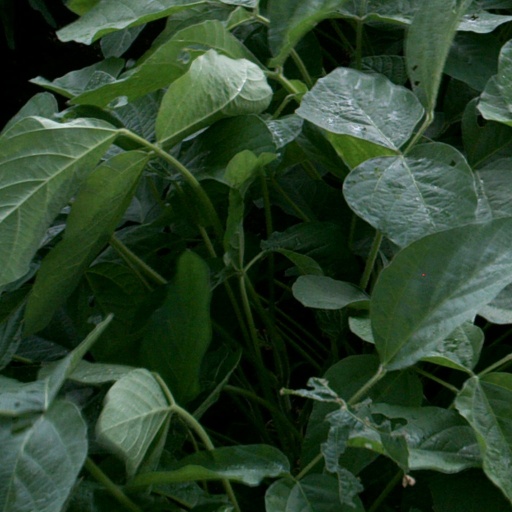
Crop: soybean